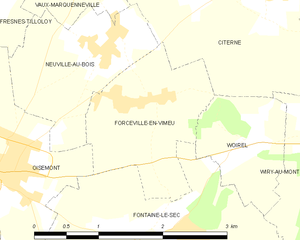
Carte des communes françaises Forceville-en-Vimeu